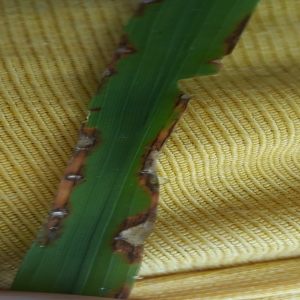
Disease: Blast